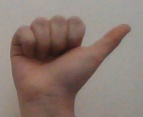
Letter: dhad